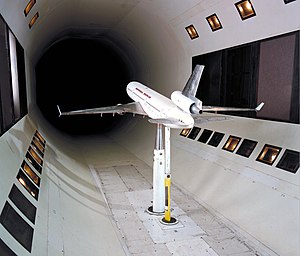
Vindtunnel
En NASA-ejet vindtunnel med en model af et fly.
En vindtunnel er et forskningsværktøj, som bruges til at studere luft som strømmer forbi faste legemer. Især fly og bilers aerodynamik og luftmodstand bliver testet i vindtunneler, under udviklingen af forskellige modeller.